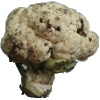
Label: cauliflower